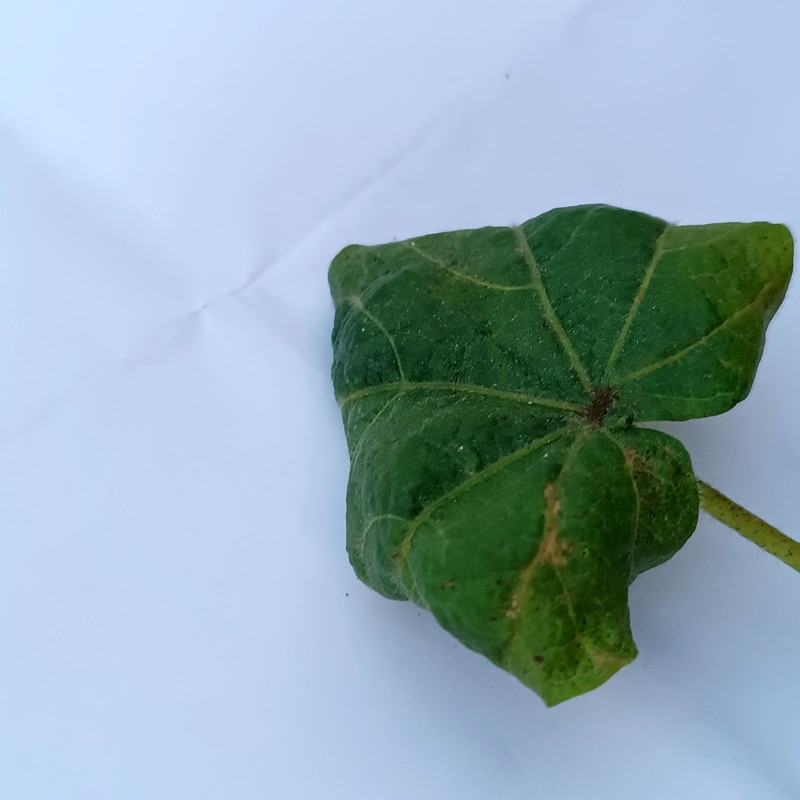
Label: Curl Virus